William P. Lloyd

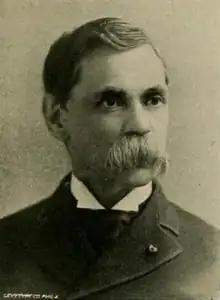

William Penn Lloyd (September 1, 1837 – September 20, 1911) was an American politician from Pennsylvania. He served as a member of the Pennsylvania Senate, representing the 32nd district from 1891 to 1894.